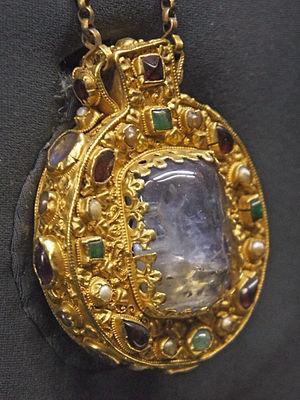
Talisman de Charlemagne, bijou du IX e siècle, double face, pendantif en or repoussé avec filigranes et granulations.
Le palais du Tau fut l'une des résidences d'archevêques de Reims. Il doit son nom à son plan qui était, au Moyen Âge, en forme de lettre T. Bâtiment jouxtant la cathédrale Notre-Dame de Reims, il fut également résidence royale lors des sacres des rois de France à Reims.
Le talisman de Charlemagne est un reliquaire portatif ou encolpion du IXᵉ siècle. Il fait partie du trésor de la cathédrale de Reims conservé au Palais du Tau.